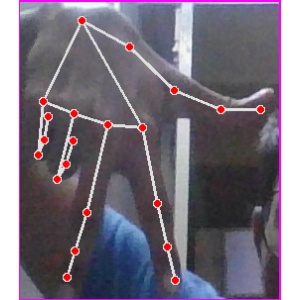
अक्षर: ग